Hip-hop culture

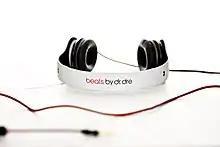
Rapper Dr. Dre has endorsed a line of headphones and other audio gear called "beats", which bear his name.

Due to the success of the music genre, starting in the 2000s, more industries and brands began to cooperate with hip-hop artists, who until then had been considered too scandalous for mainstream marketing. Similar to greenwashing, the phenomenon of companies using hip-hop collaborations for commercial purposes without fully understanding and supporting the culture involved is referred to as "streetwashing".